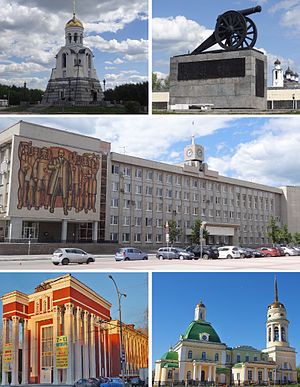
Kamensk-Uralskij
Kamensk-Uralskij er en by i Sverdlovsk oblast i Urals føderale distrikt i Den Russiske Føderation. Byen ligger omkring 115 km sydøst for Jekaterinburg og har 169.929 indbyggere.